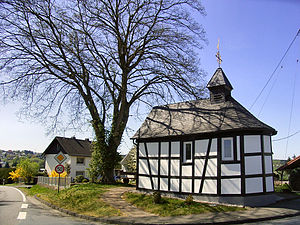
Kapel
Et tysk kapel
Kapel i forbindelse med en kirke stammer fra det franske: capella.